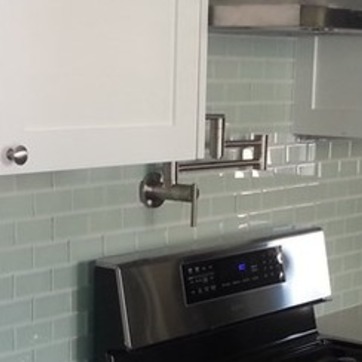
Material: metal